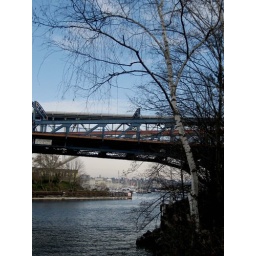
fremont bridge over the ship canal